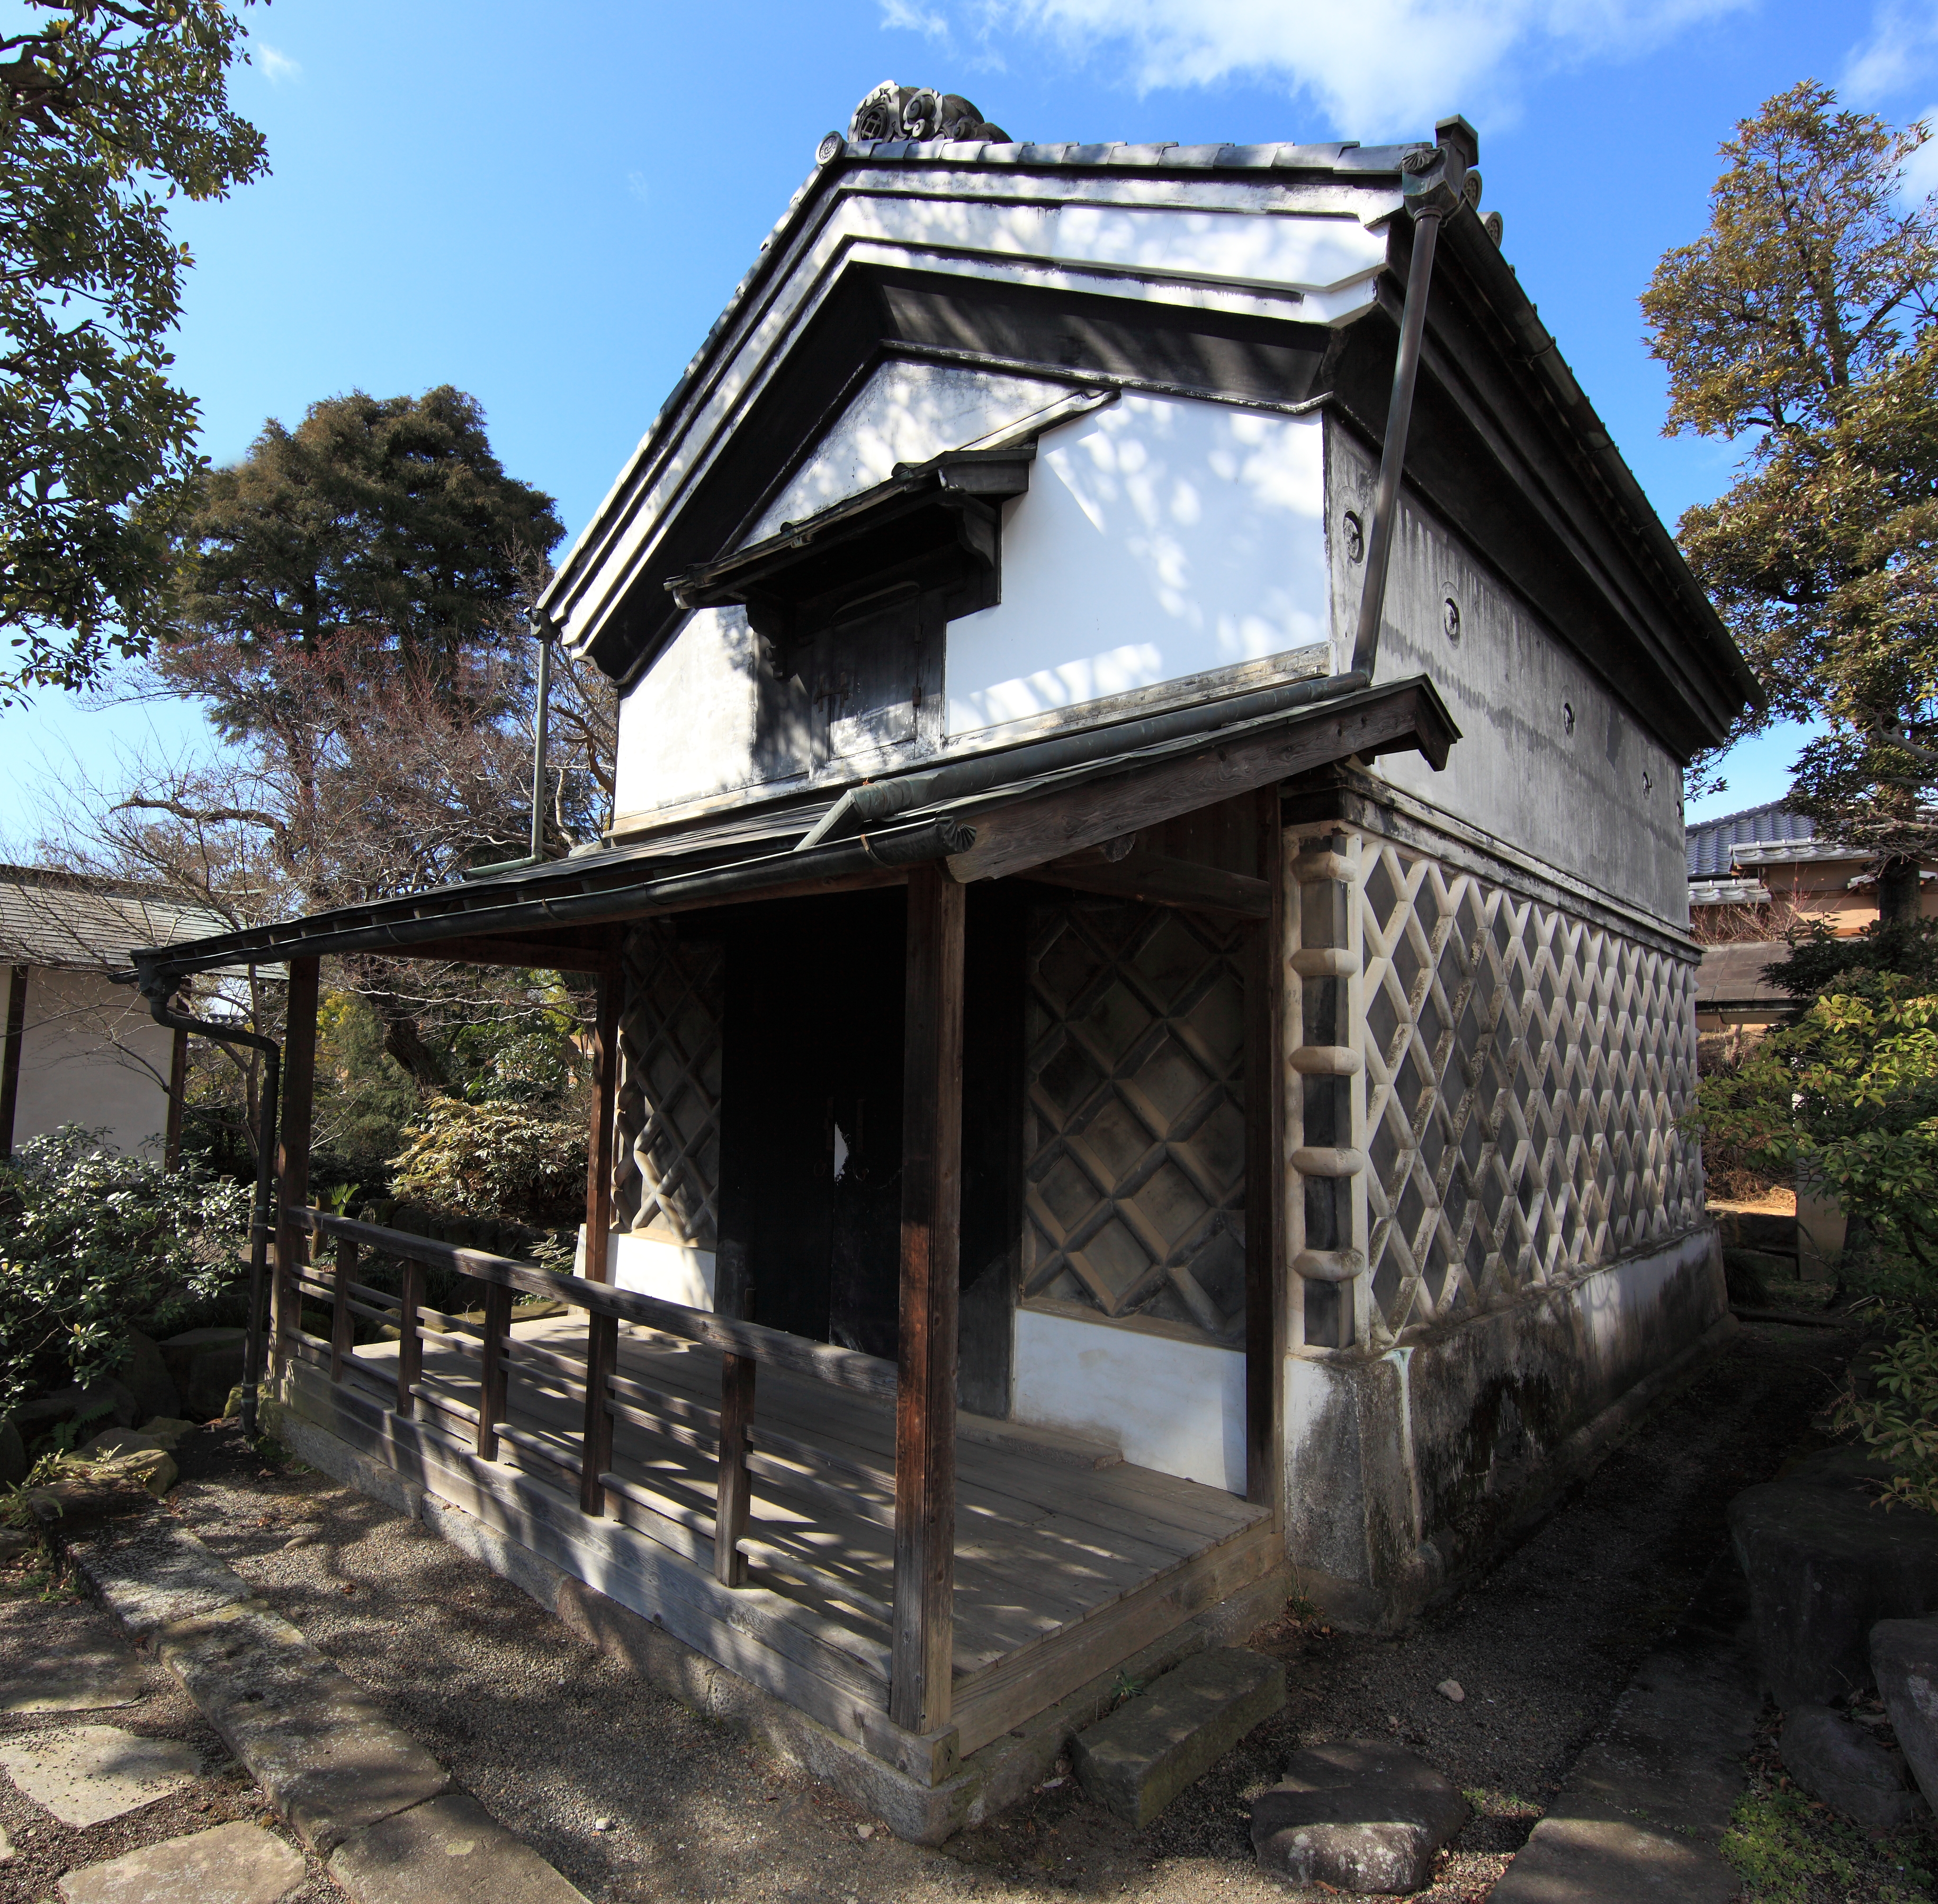
wood, house, roof, building, home, shed, hut, shack, high, cottage, ancient, warehouse, 5d, hires, log cabin, markii, hi, res, resolution, gunma, takasaki, fireproof, shimodatei, outdoor structure